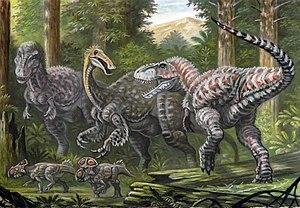
Deux Tarbosaurus (de chaque côté) attaquant un Deinocheirus (centre). En bas
Le Crétacé est une période géologique qui s’étend d'environ −145,0 à −66,0 Ma. Elle se termine avec la disparition des dinosaures non aviens, des ammonites et de nombreuses autres formes de vie. Cette période est la troisième et dernière de l’ère Mésozoïque ; elle suit le Jurassique et précède le Paléogène.